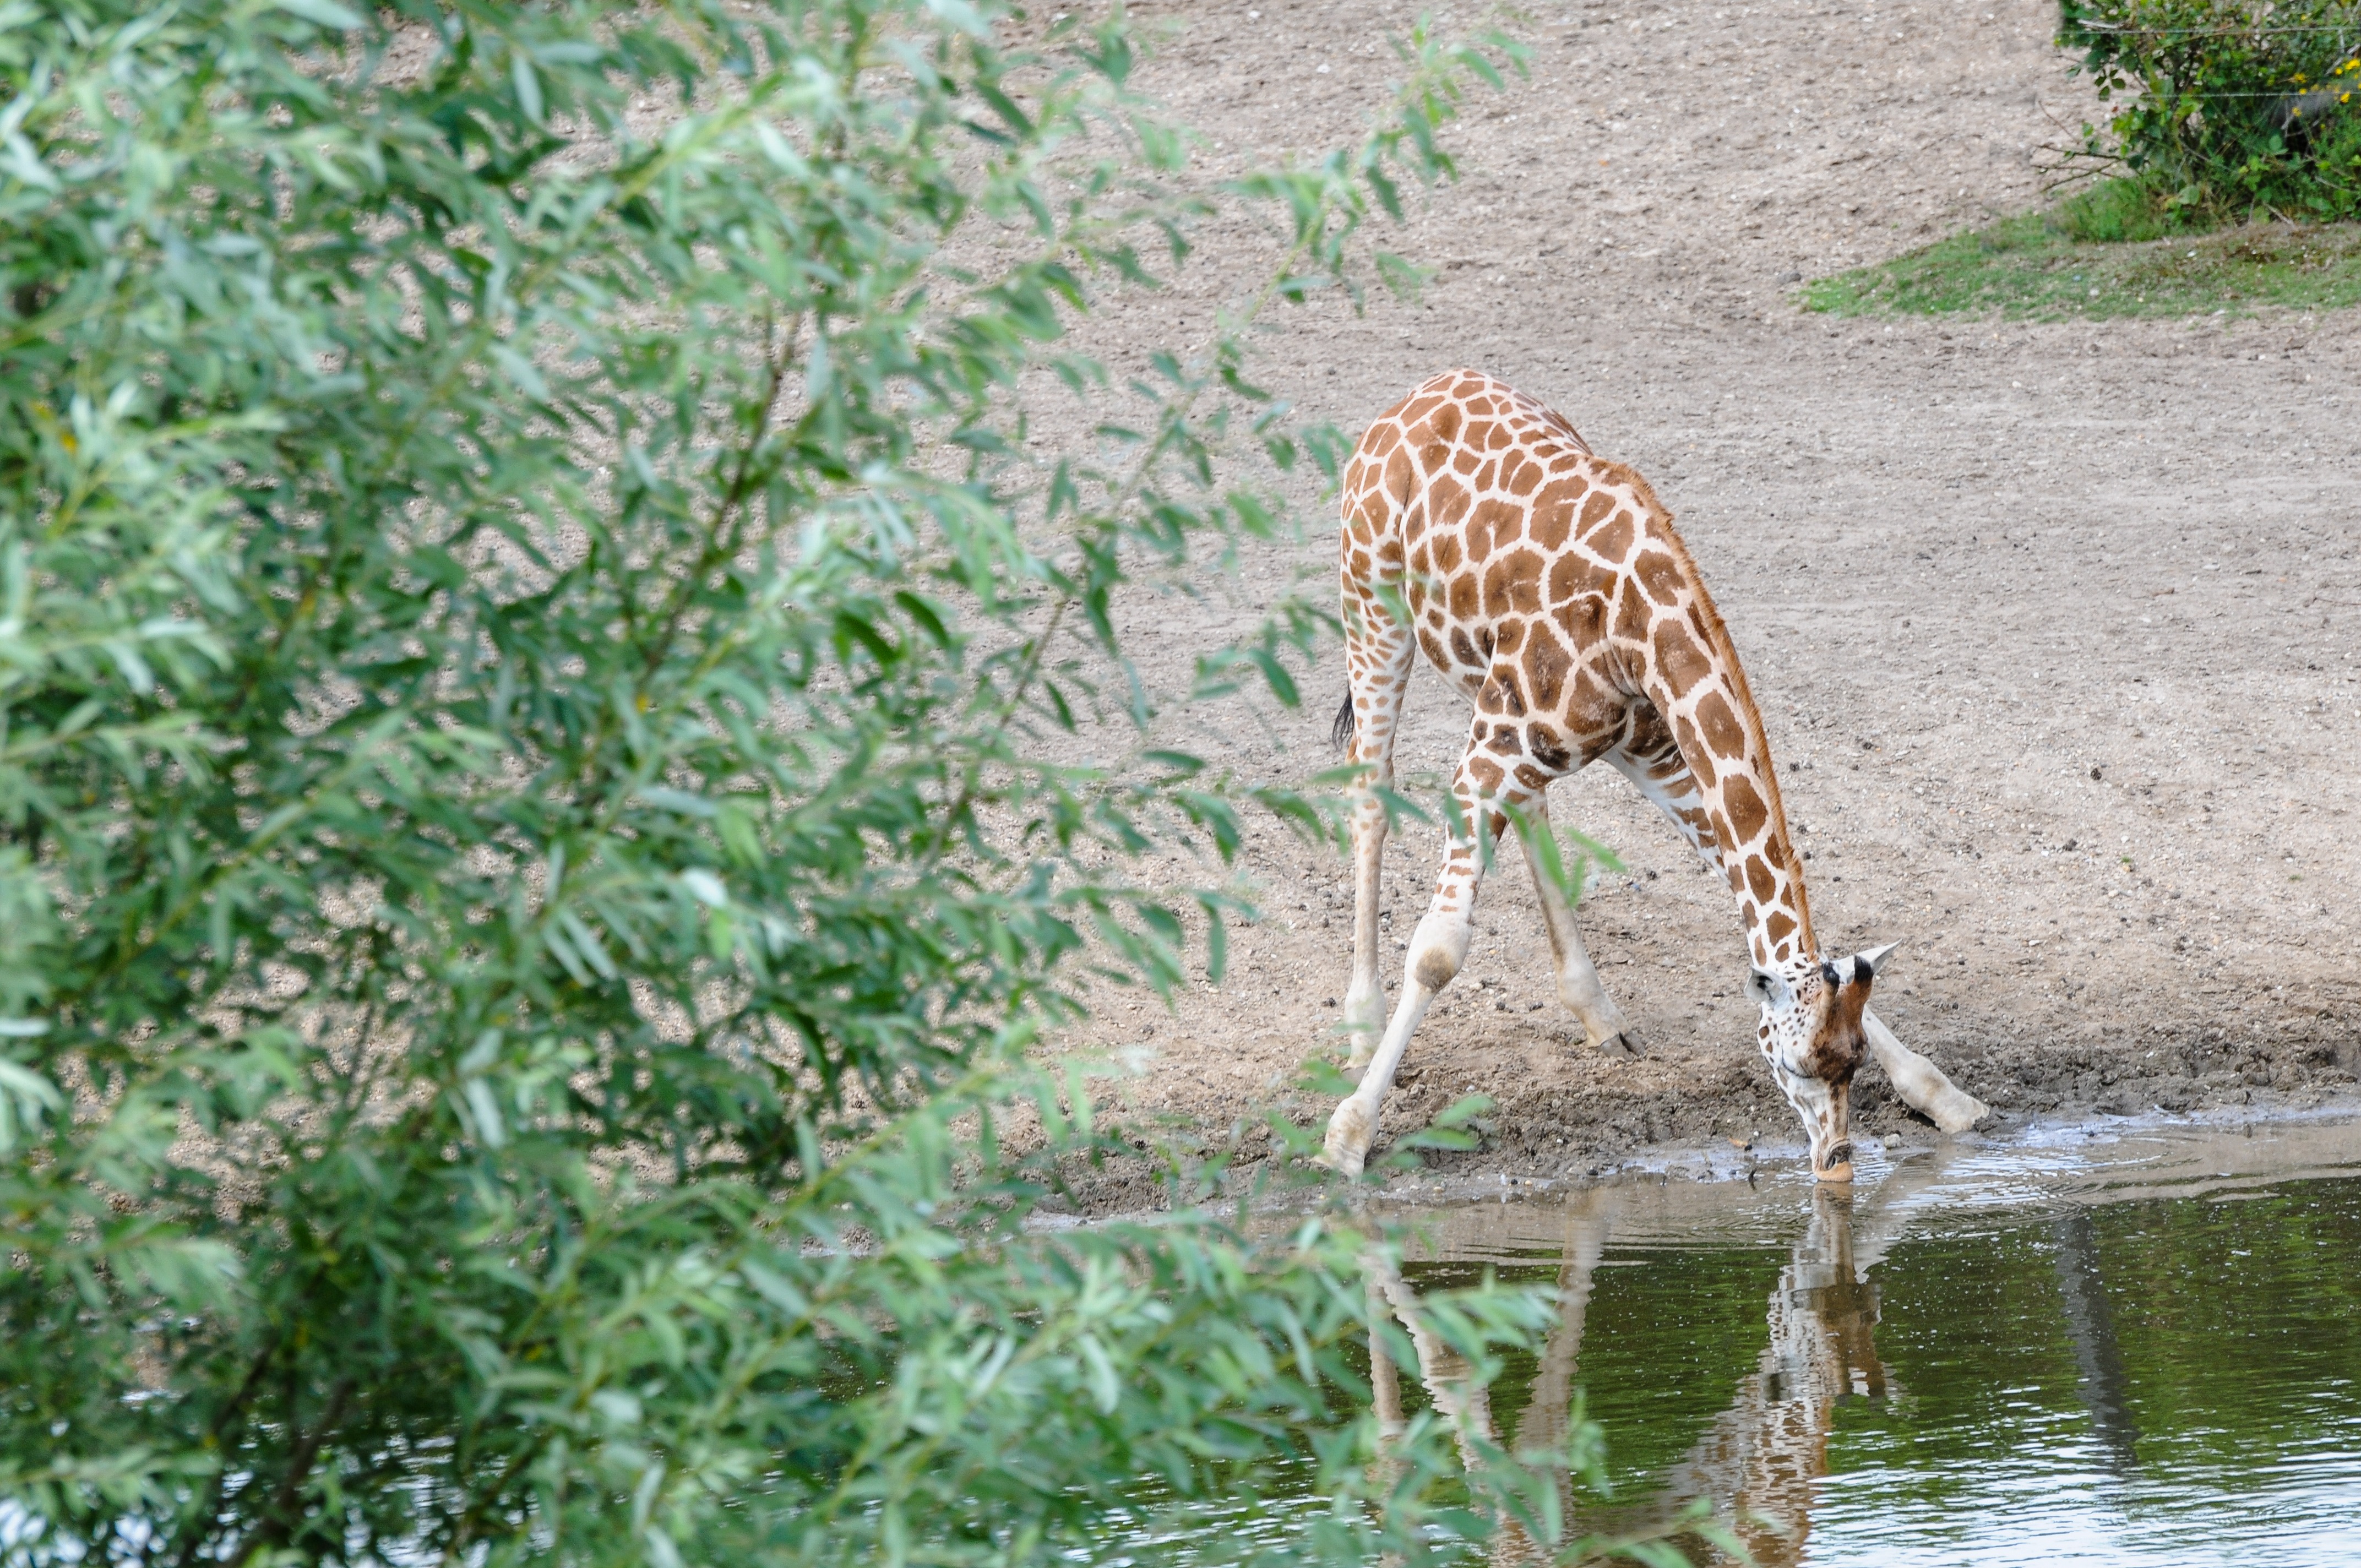
animal, wildlife, zoo, africa, mammal, drink, fauna, savanna, watering hole, giraffe, safari, giraffidae